2010 Seattle Mariners season

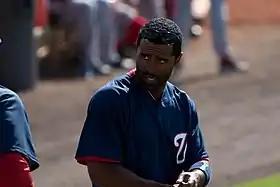
Corey Patterson signed a minor league contract with the Mariners on December 9, 2009.

After the World Series, the Mariners cleared five spots from their 40-man roster after infielder Bryan LaHair, pitchers César Jiménez, Randy Messenger and Marwin Vega were outrighted to the Triple-A Tacoma Rainiers, and pitcher Justin Thomas was claimed off waivers by the Pittsburgh Pirates. The Mariners added seven new scouts after the season including the West Coast Supervisor Butch Baccala, Southern California scout John Ramey, Northwest scout Joe Ross, Midwest scout Tony Russo, Southwest scout Jess Kapellusch, Atlantic scout Mike Moriarty, and Gulf Coast scout Devitt Moore.